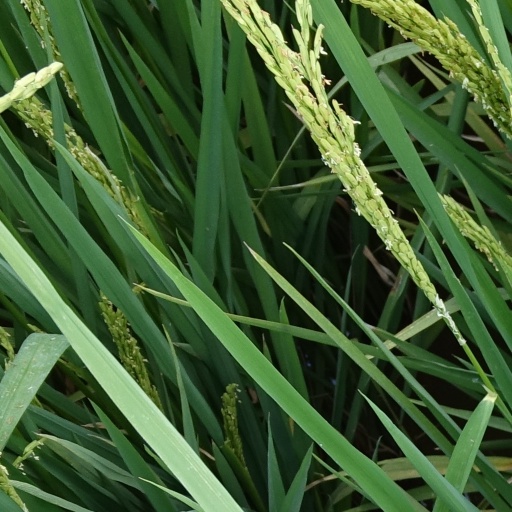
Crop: rice